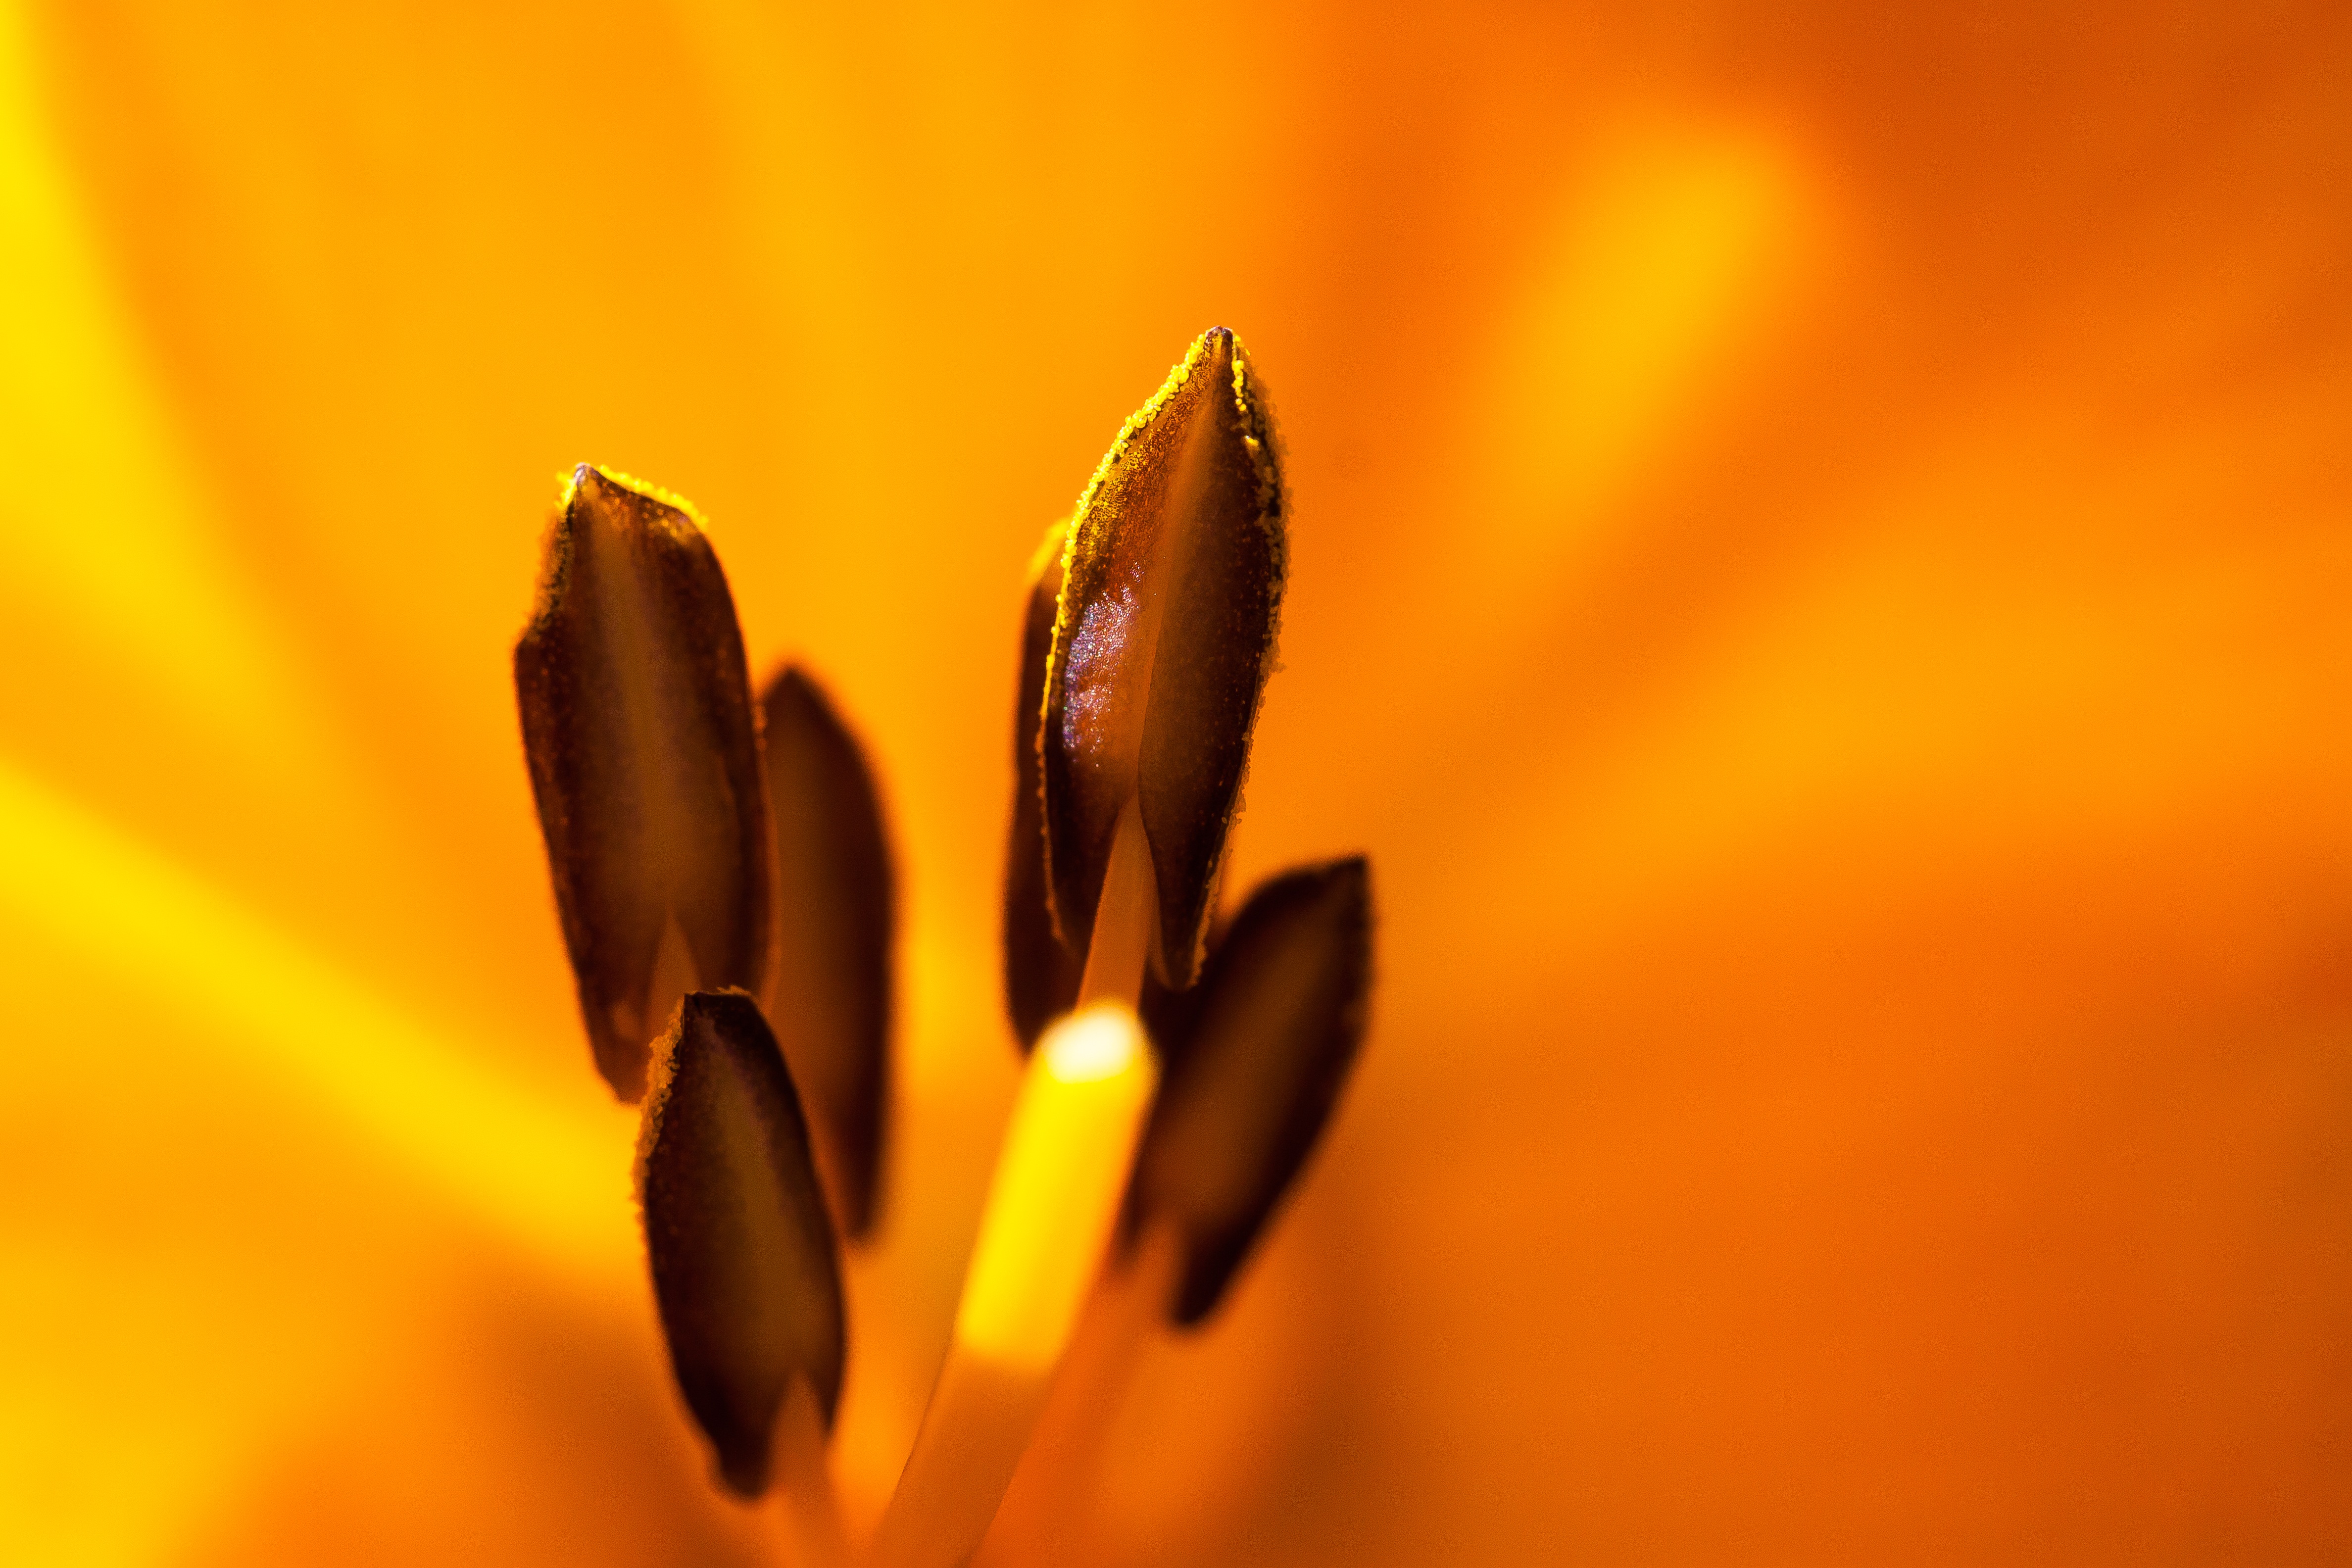
nature, plant, photography, sunlight, leaf, flower, petal, summer, orange, pollen, stamp, macro, yellow, flora, close up, stamen, nectar, daylily, back light, macro photography, hemerocallis, flowering plant, day lily plants, plant stem, computer wallpaper, land plant